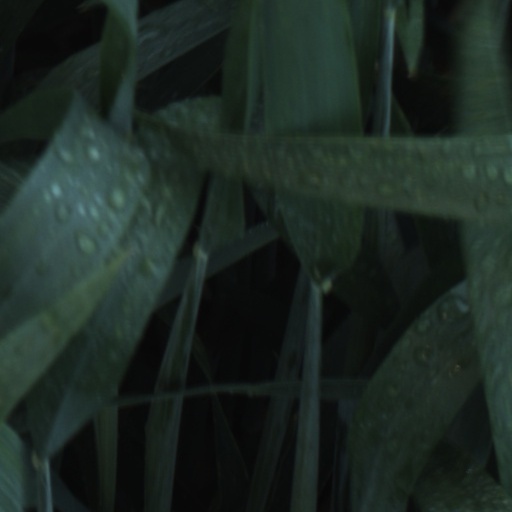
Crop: wheat